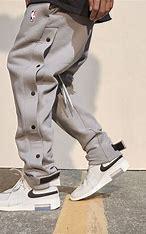
Brand: Nike
Model: Fear of God